Son of the Mob 2: Hollywood Hustle

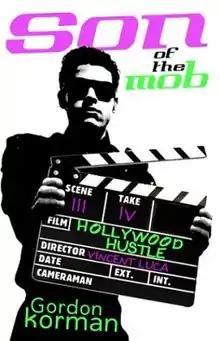
First US edition (publ. Hyperion)

Son of the Mob 2: Hollywood Hustle is a book written by Canadian author Gordon Korman in 2004. It is a sequel of Son of the Mob, written two years previously in 2002.